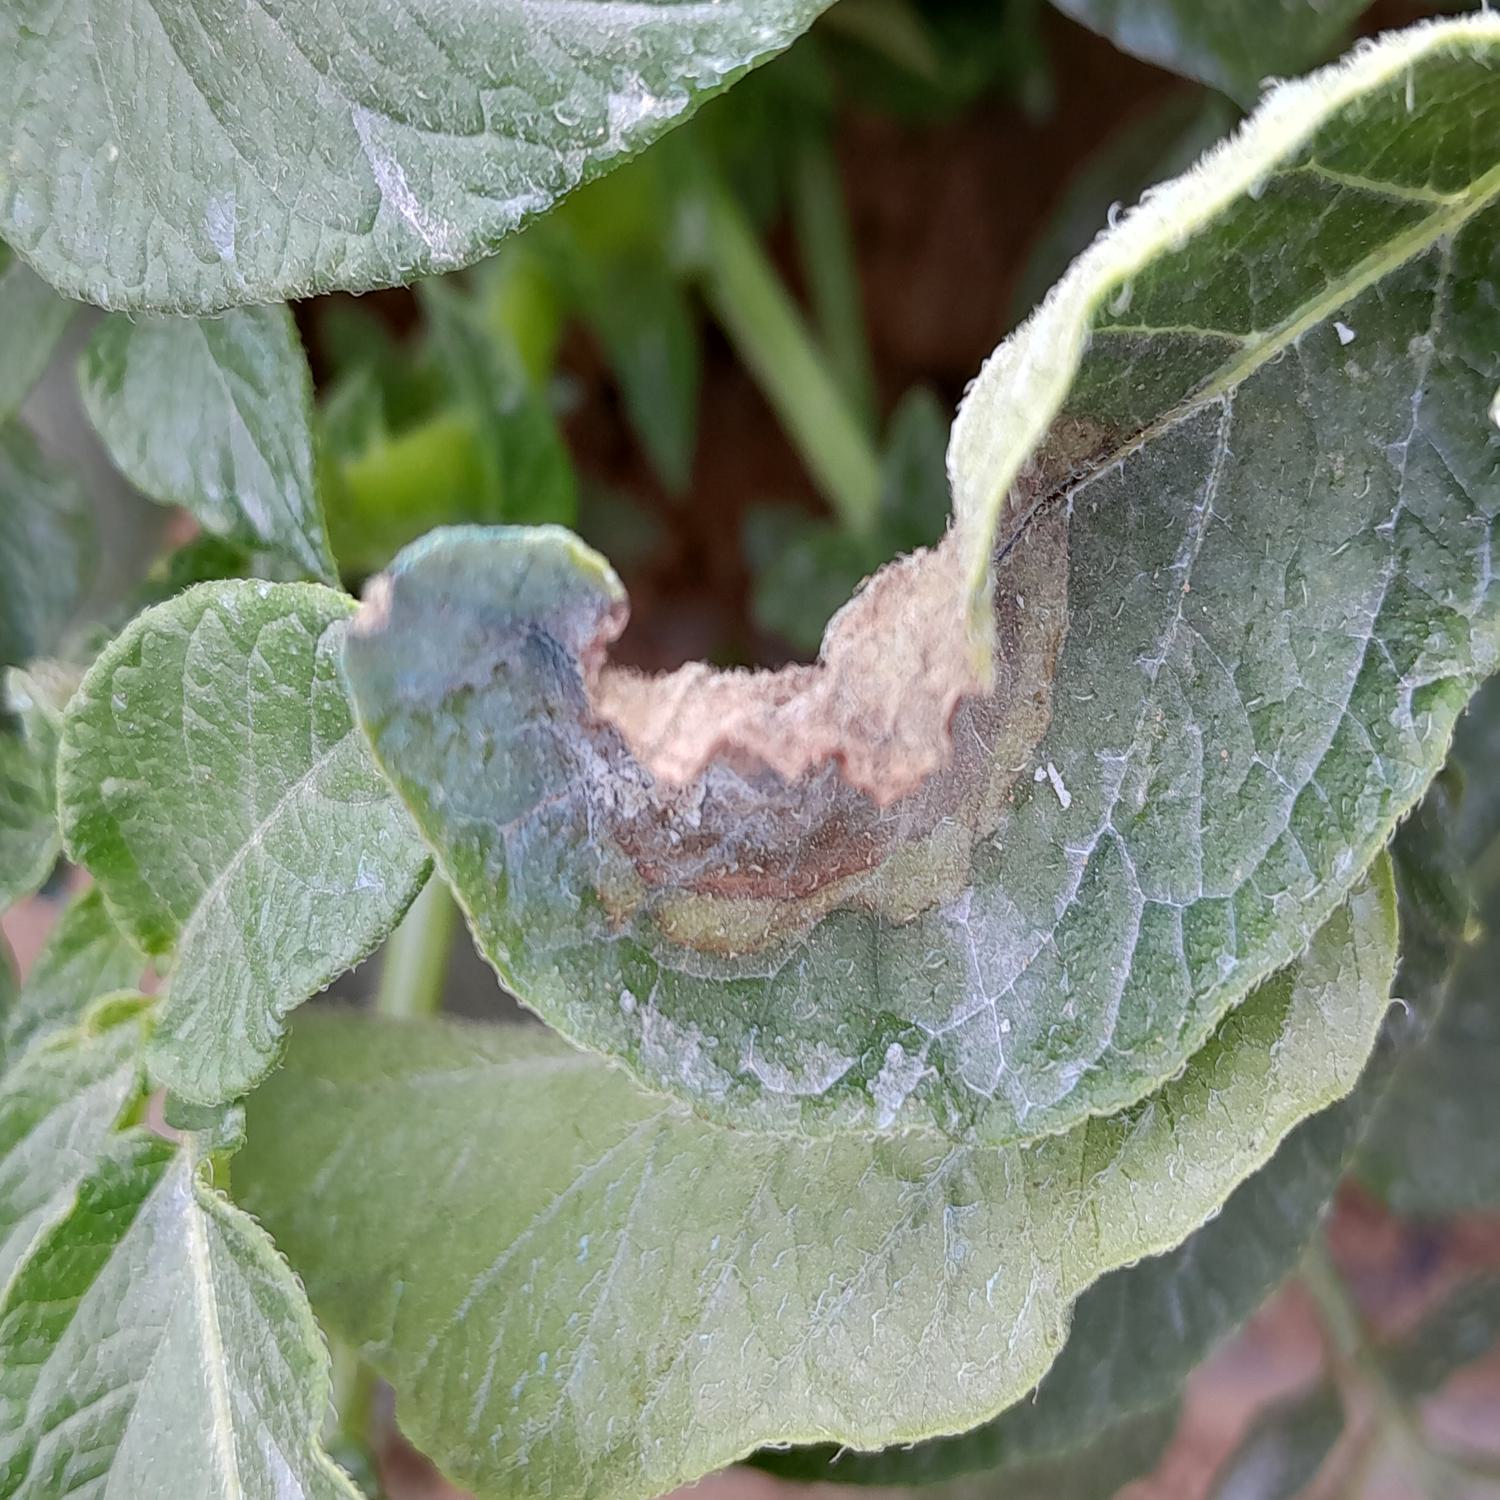
Label: Phytopthora